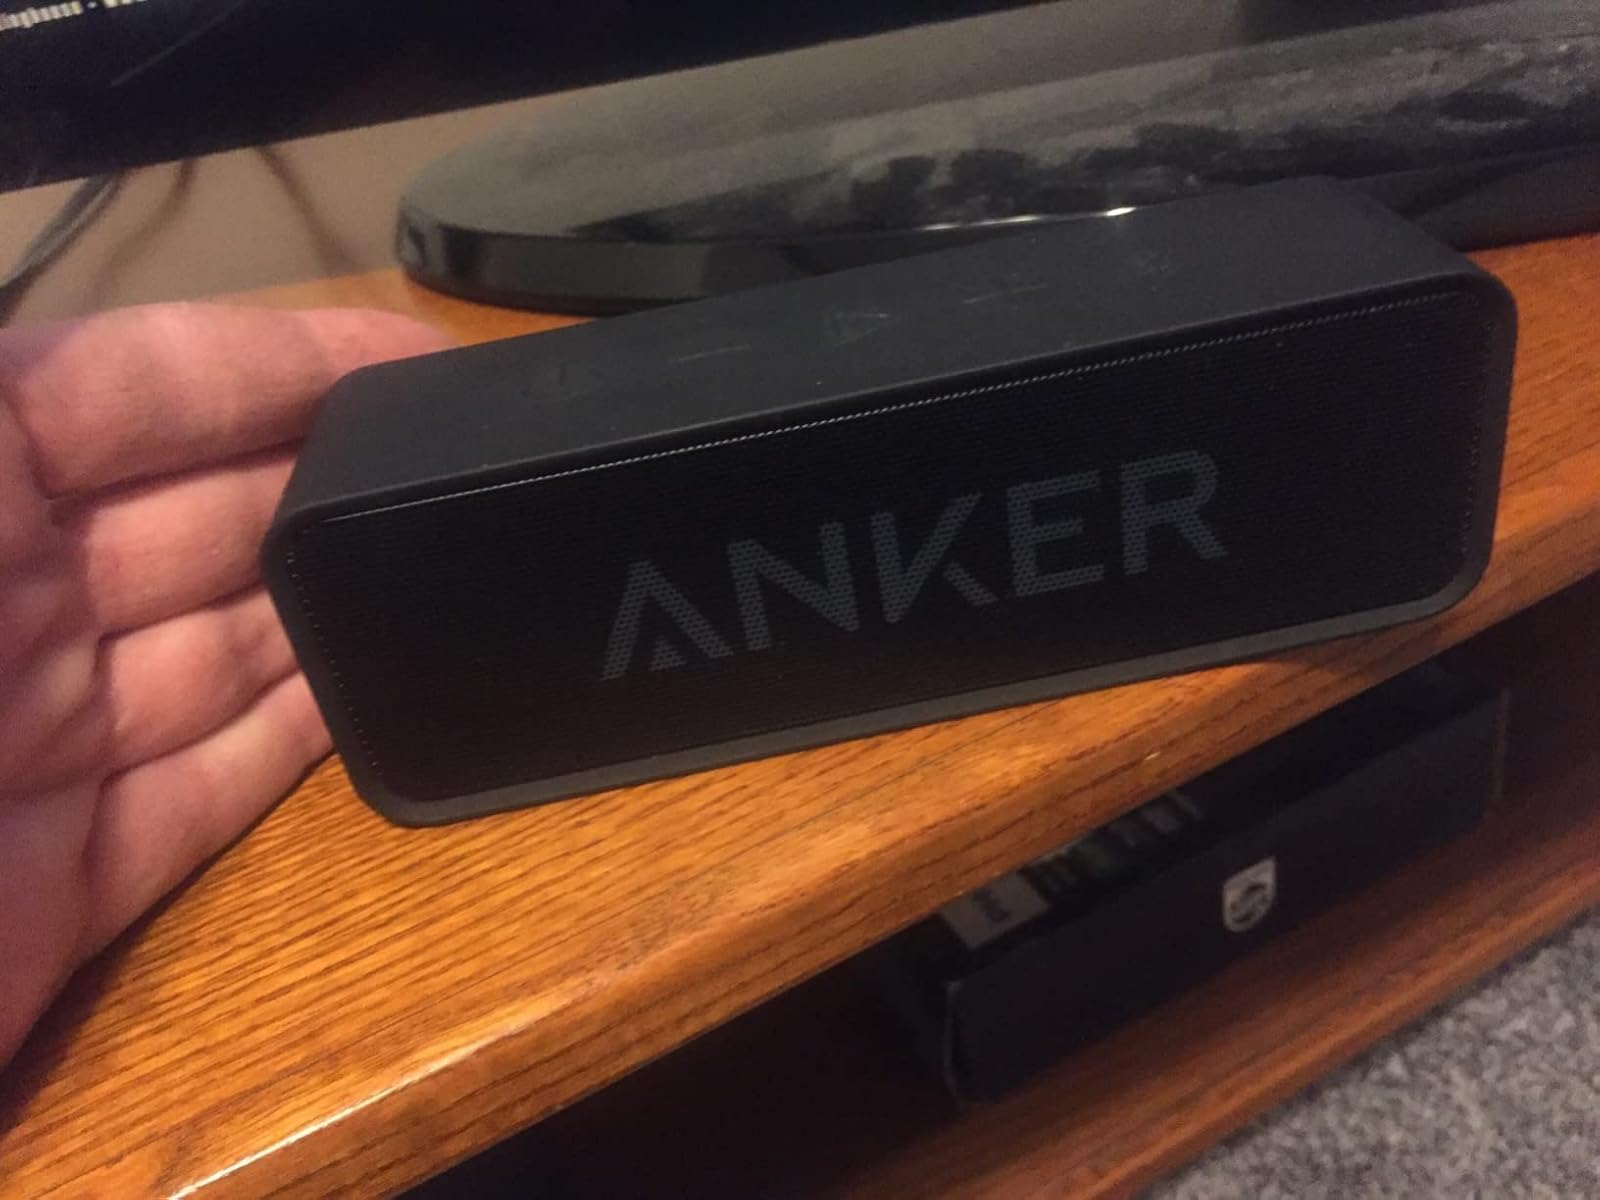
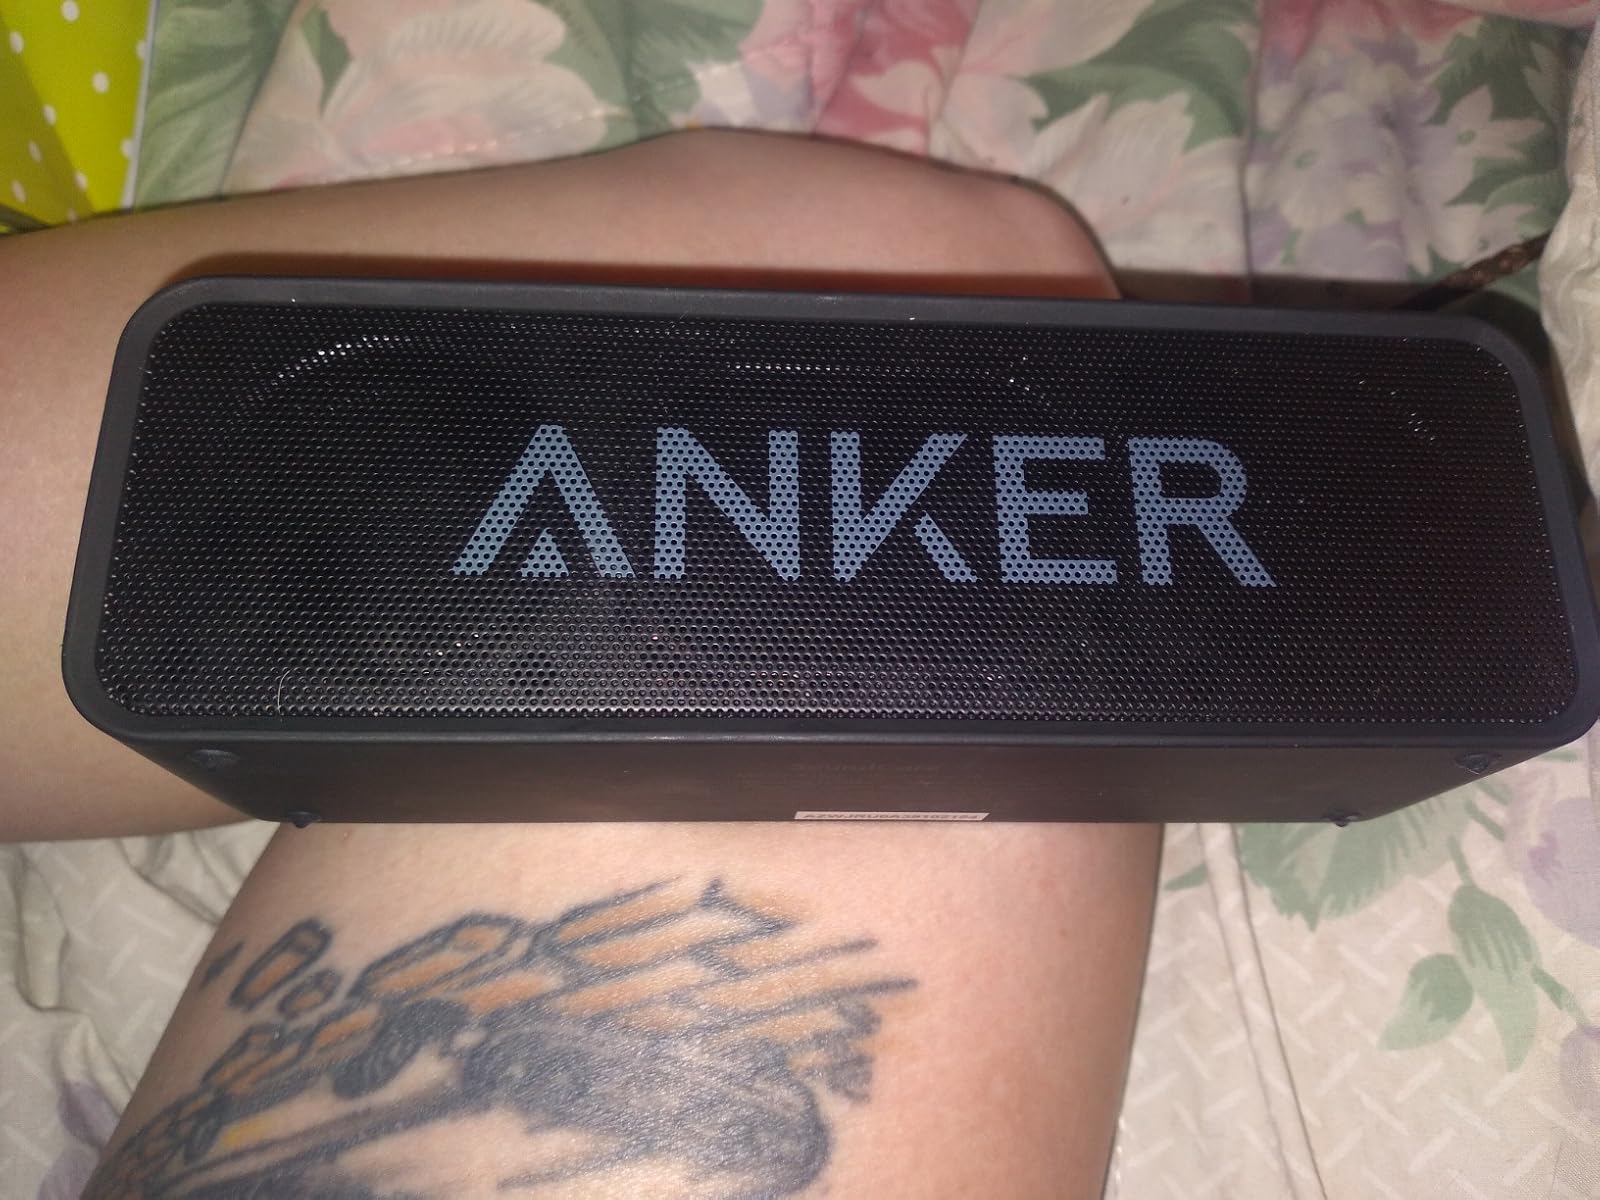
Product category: speaker
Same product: yes